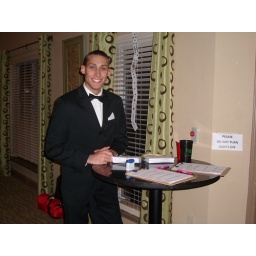
Nick at the sign in table giving out "gamblin' money"